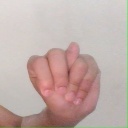
अक्षर: न